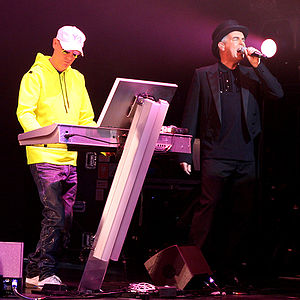
Chris Lowe
Chris Lowe (venstre) med Neil Tennant under en Pet Shop Boys koncert i Boston, 2006
"Christopher Sean ""Chris"" Lowe er en engelsk musiker, der sammen med Neil Tennant dannede synthpop-duoen Pet Shop Boys i 1981.